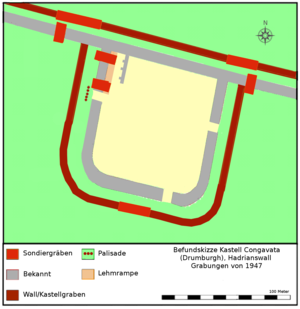
Cet article porte sur les forts et autres structures du mur d'Hadrien, système de fortifications fait de pierre et de terre et édifié de 122 à environ 128 dans l'ancienne province romaine de Bretagne, aujourd'hui en Cumbria et Northumberland dans le nord de l'Angleterre.